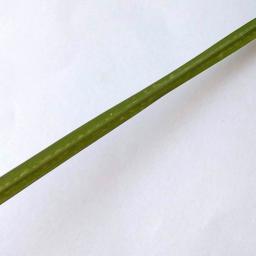
Label: Rice___Healthy